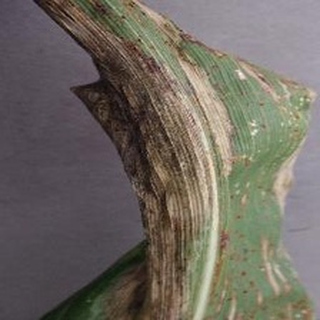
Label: corn_northern_leaf_blight